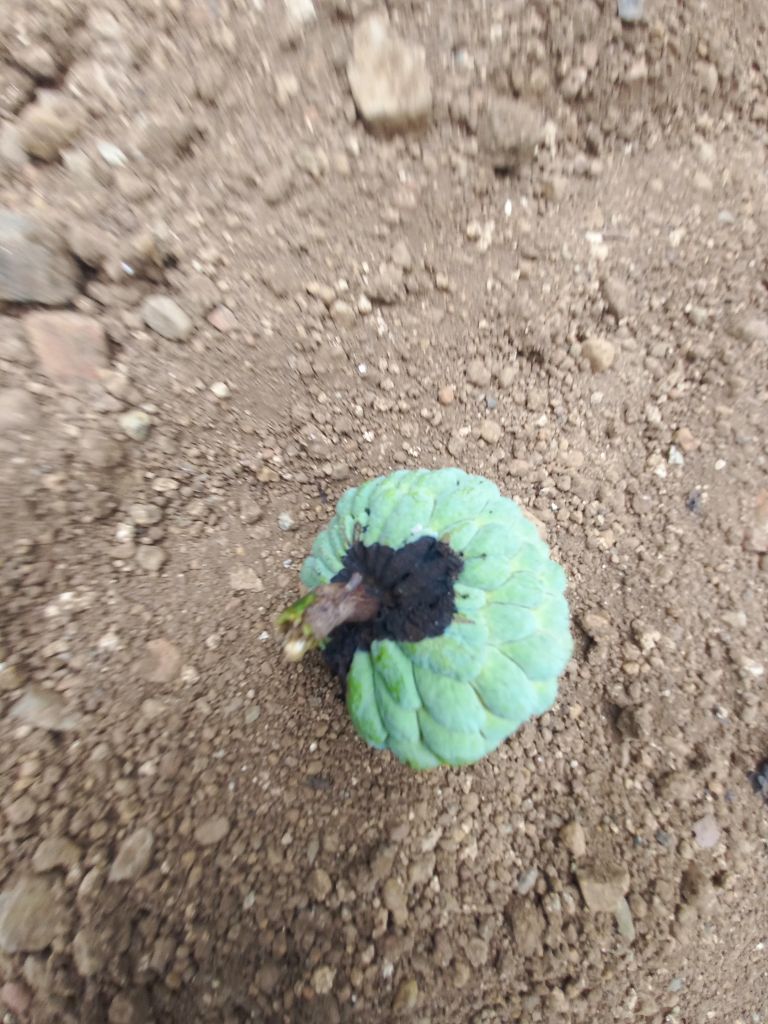
Disease label: Diplodia Rot